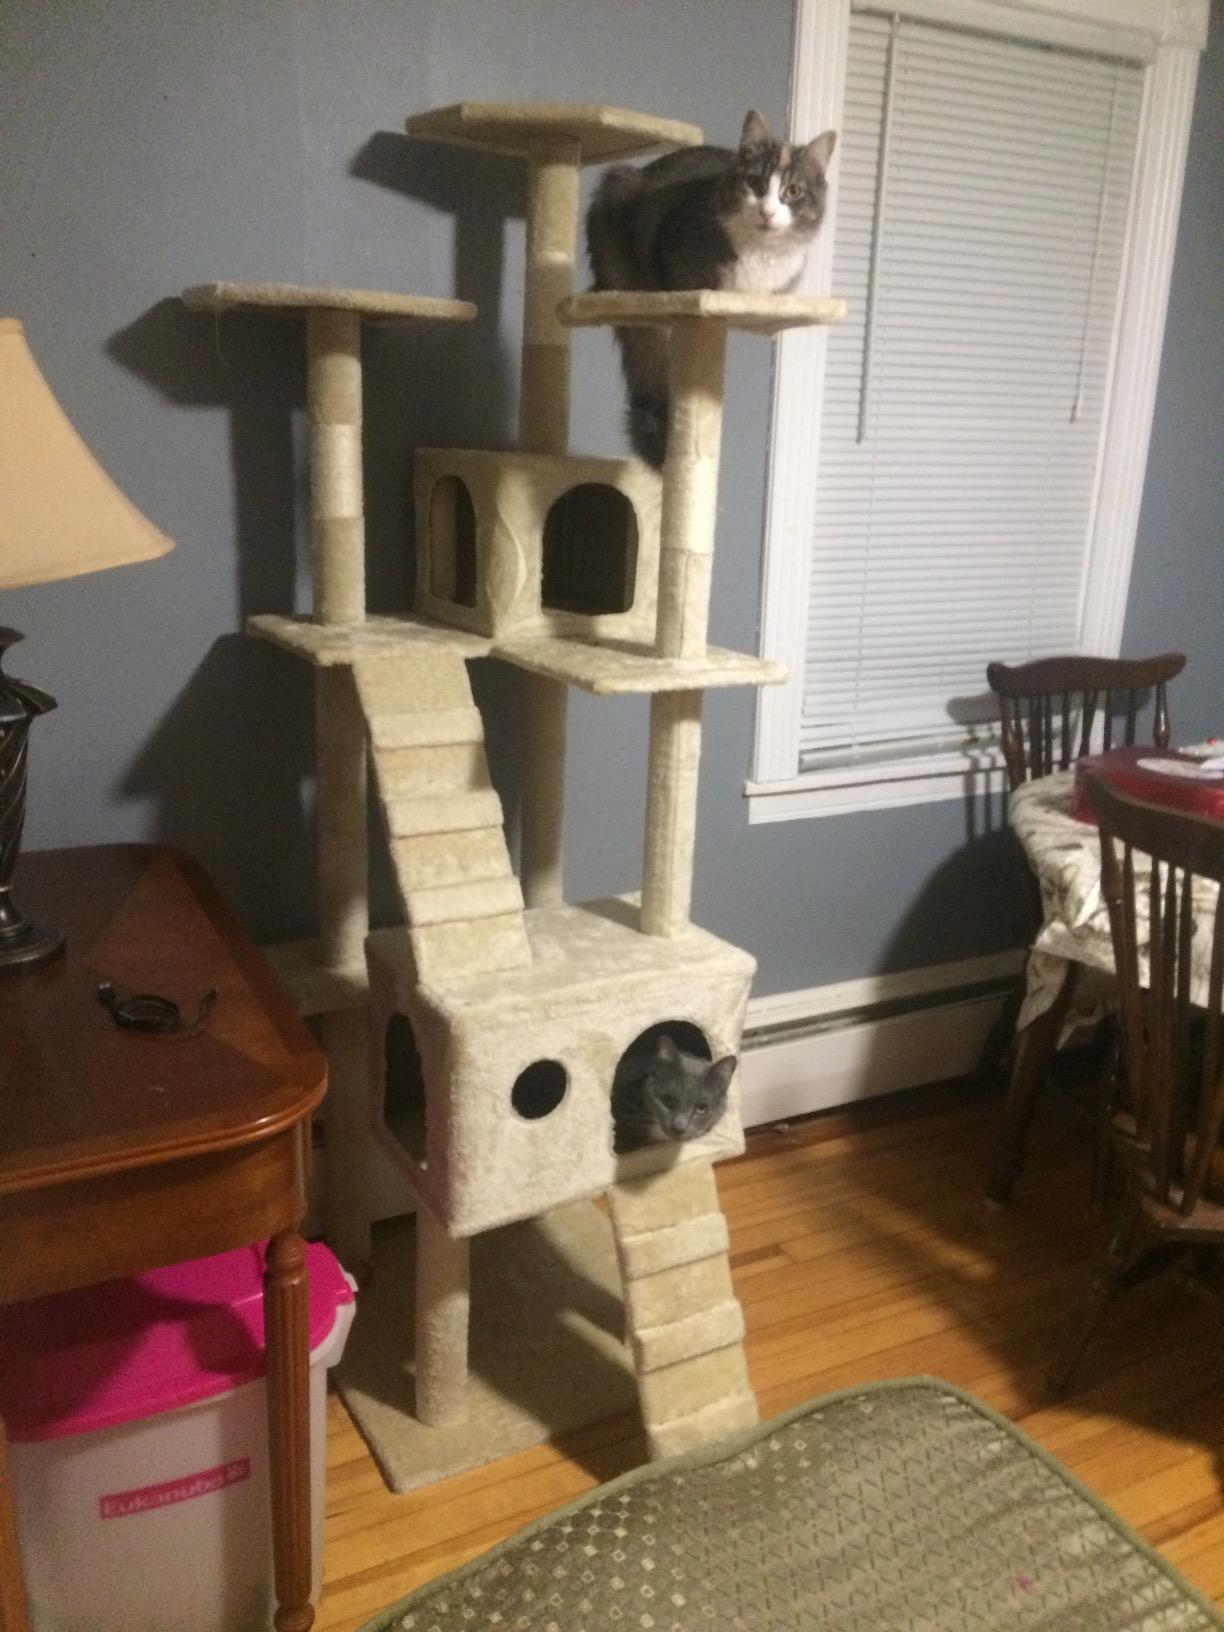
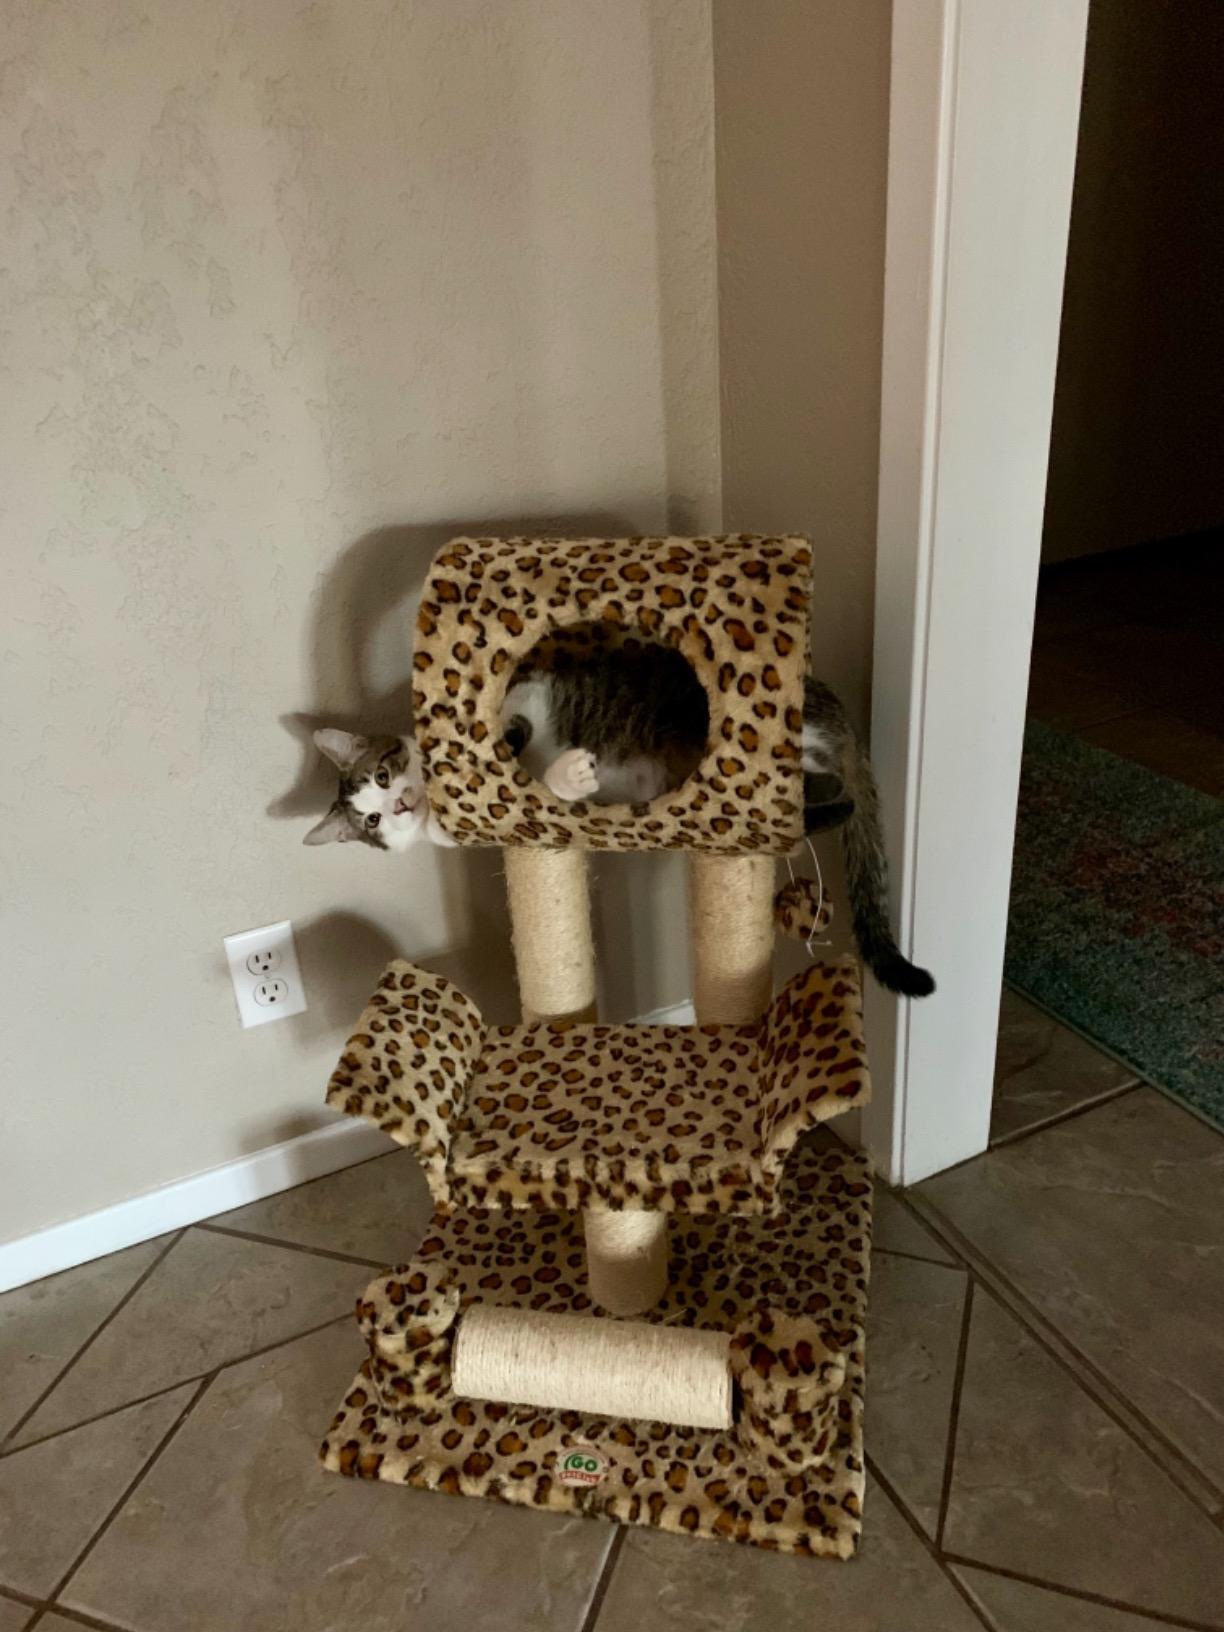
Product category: items_cat tree
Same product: no